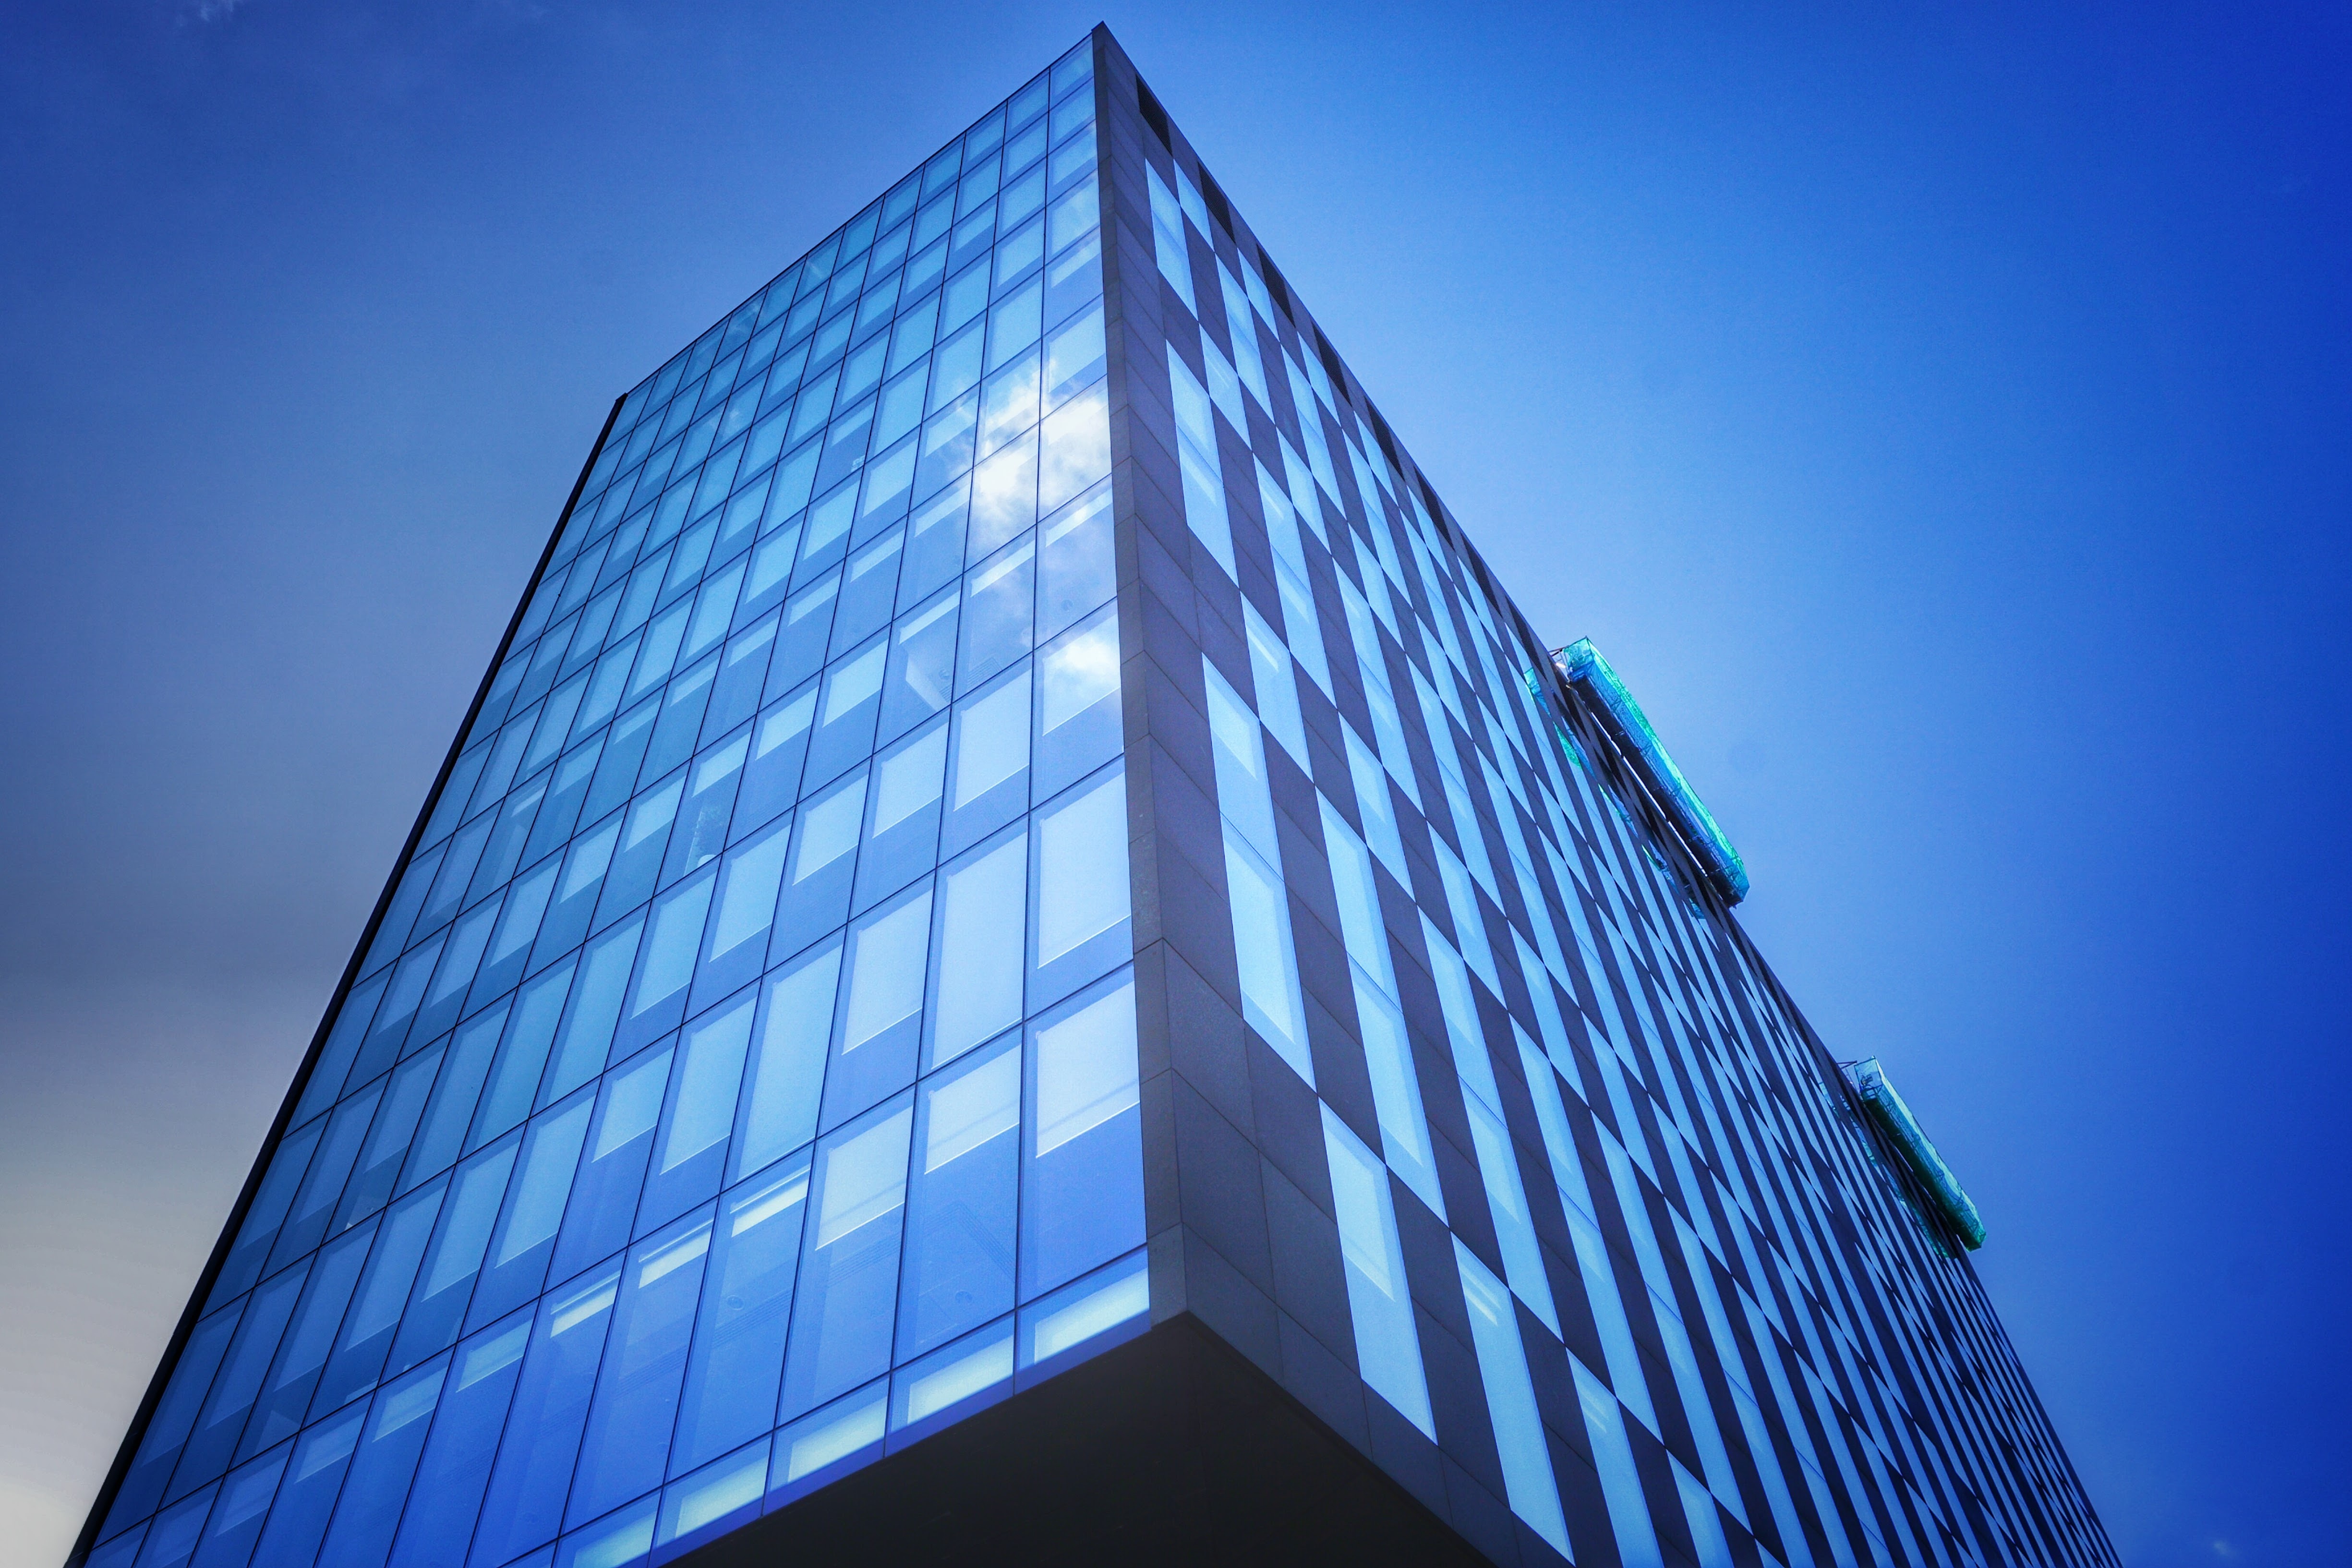
work, architecture, structure, sky, white, glass, building, city, skyscraper, urban, cityscape, downtown, construction, line, reflection, high, tower, corporate, office, landmark, facade, blue, exterior, industry, business, modern, tower block, windows, symmetry, tall, new, center, shape, headquarters, company, financial, corporation, success, metropolis, workplace, business building, metropolitan area